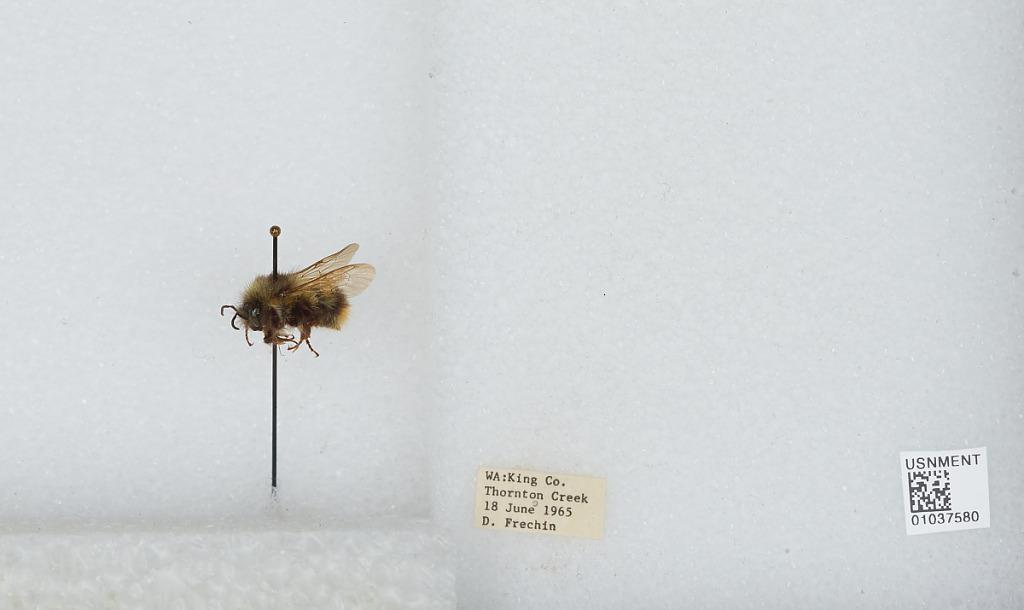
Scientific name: Bombus (Pyrobombus) mixtus Cresson
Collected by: D. Frechin
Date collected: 1965-6-18
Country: United States
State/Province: Washington
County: King
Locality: Thornton Creek
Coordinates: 47.7031, -122.309